Sergey Rozanov (1869)

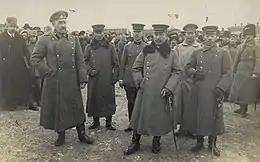
Lieutenant General Sergey Rozanov with the Japanese military

Sergei Nikolaevich Rozanov (September 24, 1869 – August 28, 1937) was a lieutenant general, a leader of the White movement.